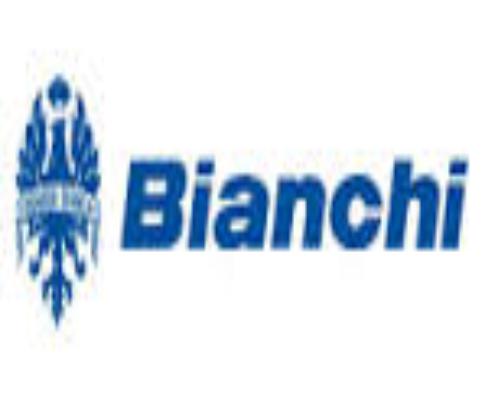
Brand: bianchi
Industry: Transportation